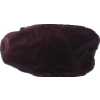
Label: dates